Jared Has Aides

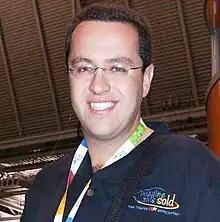
Jared Fogle called the fact that an episode was devoted to him "very flattering".

"Jared Has Aides" has received positive reviews. "DigitallyObsessed" called "Jared Has Aides" a "standout" of the sixth season. Amber Conrad of "InsideCRM" included "Jared Has Aides" in her list of "25 Things I Learned About Business From South Park," saying that "basically, the lesson here is that sometimes you have to do uncomfortable things like stuff yourself with food then starve yourself to get money. But it's still money." Jared Fogle indicated he had no problems with the episode in a 2003 interview with "The Washington Post"; although saying it had "typical[ly] tasteless humor", he called the fact that an entire episode was devoted to him "very flattering" and said "you know you've made it when shows like "South Park" start parodying you."